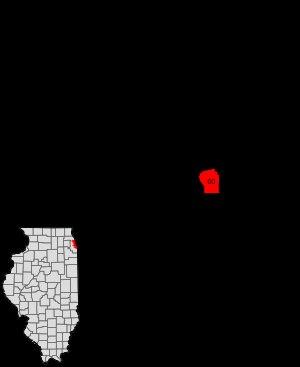
Bridgeport est l'un des 77 secteurs communautaires de la ville de Chicago aux États-Unis. Historiquement, et de nos jours encore, il est le quartier irlandais de la ville où s'installèrent nombre d'immigrants venus d'Irlande au début des années 1830. Ces mêmes immigrants qui travaillèrent à la construction du canal Érié et vinrent plus tard à Chicago pour construire le canal Illinois et Michigan. À cause d'une mauvaise planification budgétaire du projet, l'État de l'Illinois, plutôt que de payer ces travailleurs en dollars, commença par leur offrir des certificats de propriété. De nombreux travailleurs irlandais ayant reçu ces certificats les échangèrent contre des terrains proches de l'extrémité nord du canal, là où il rejoint le bras sud de la rivière Chicago, qui était alors proche de l'actuel Bridgeport et se nommait Hardscrabble. Richard M. Daley, maire de Chicago de 1989 à 2011, a grandi dans le secteur de Bridgeport.